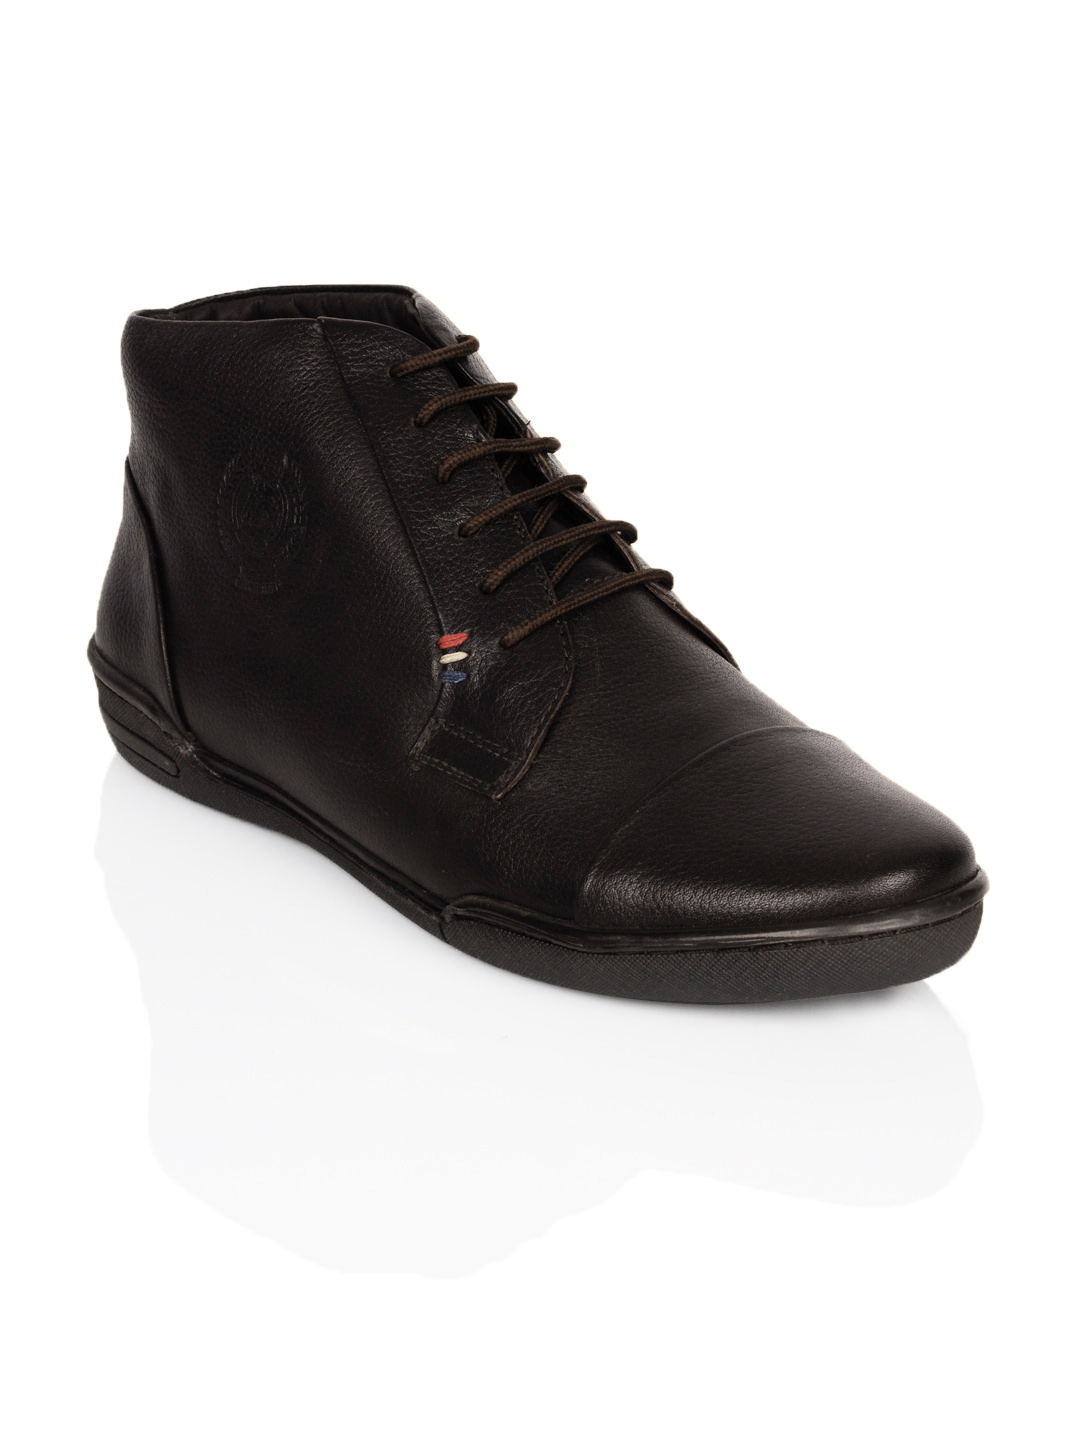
U.S. Polo Assn. Men Brown Shoes
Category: Footwear / Shoes / Formal Shoes
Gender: Men
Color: Brown
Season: Summer 2013
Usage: Casual